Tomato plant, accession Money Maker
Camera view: bottom (45 deg); turntable rotation: 270 degrees
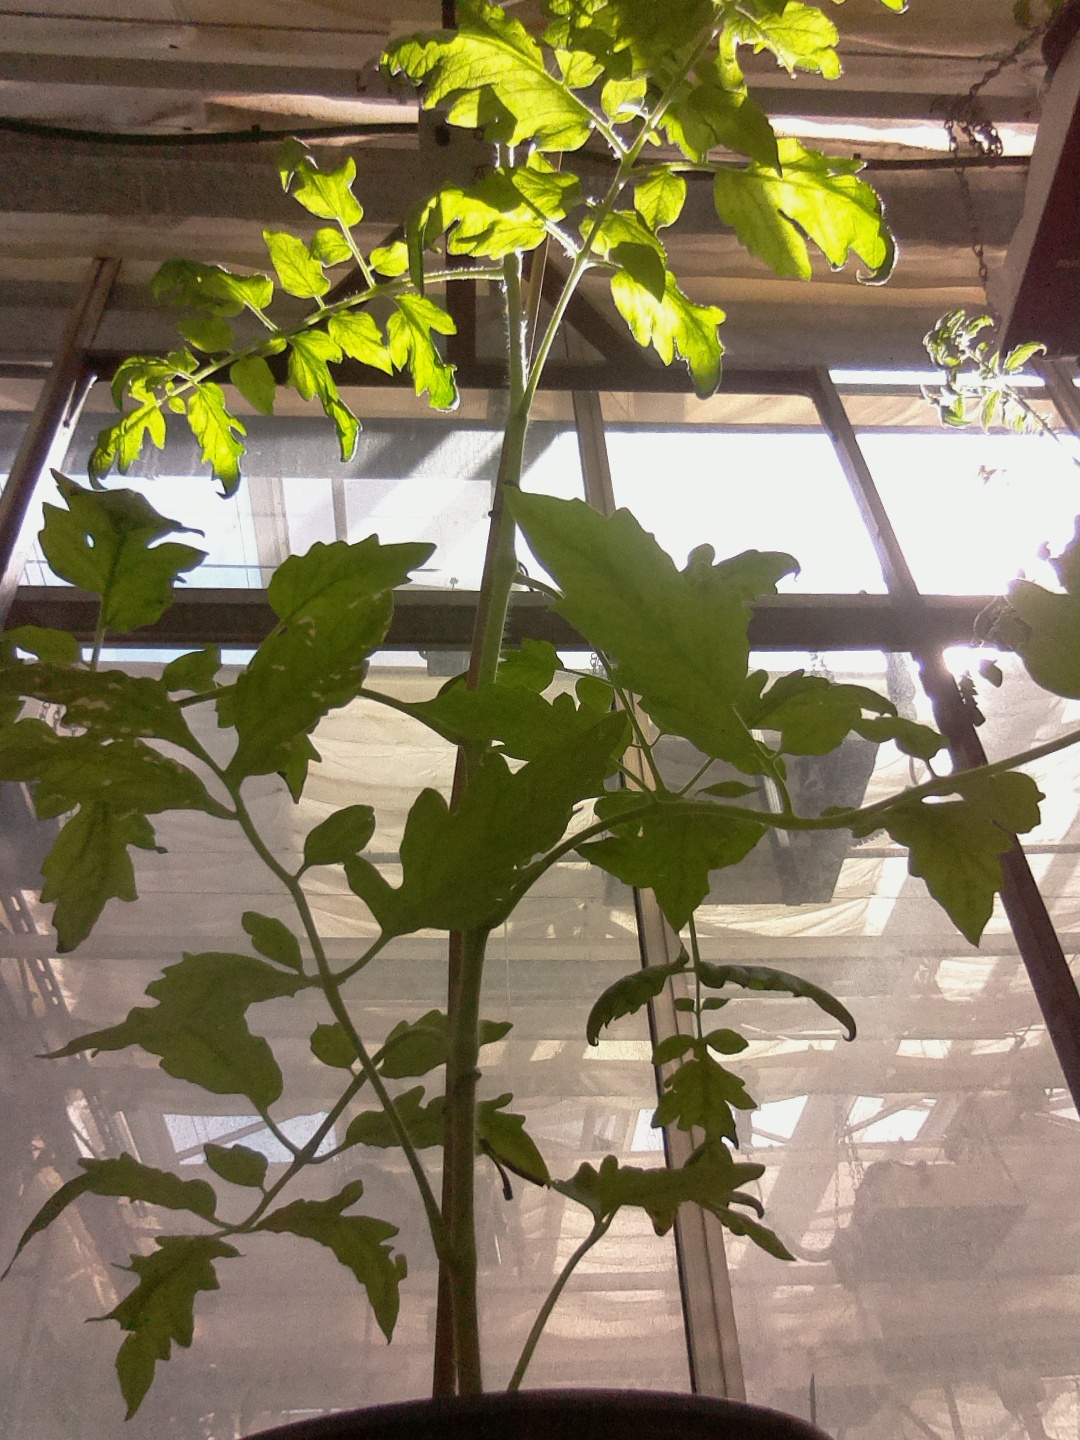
BBCH growth stage 53: 3 inflorescences visible